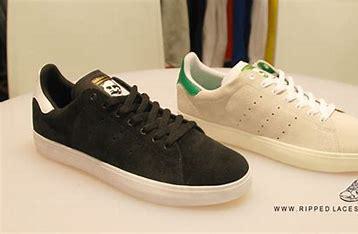
Brand: adidas
Model: Stan Smith Skate